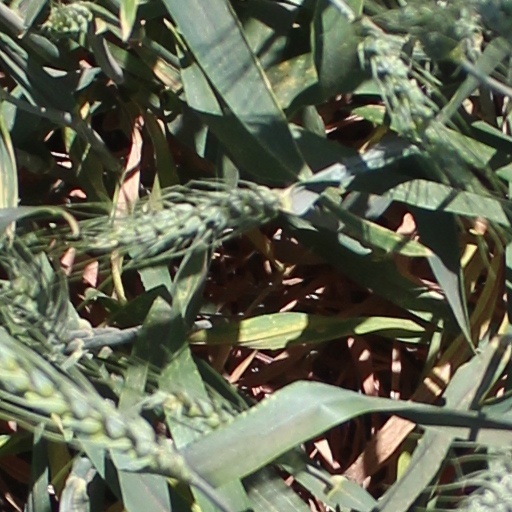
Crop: wheat